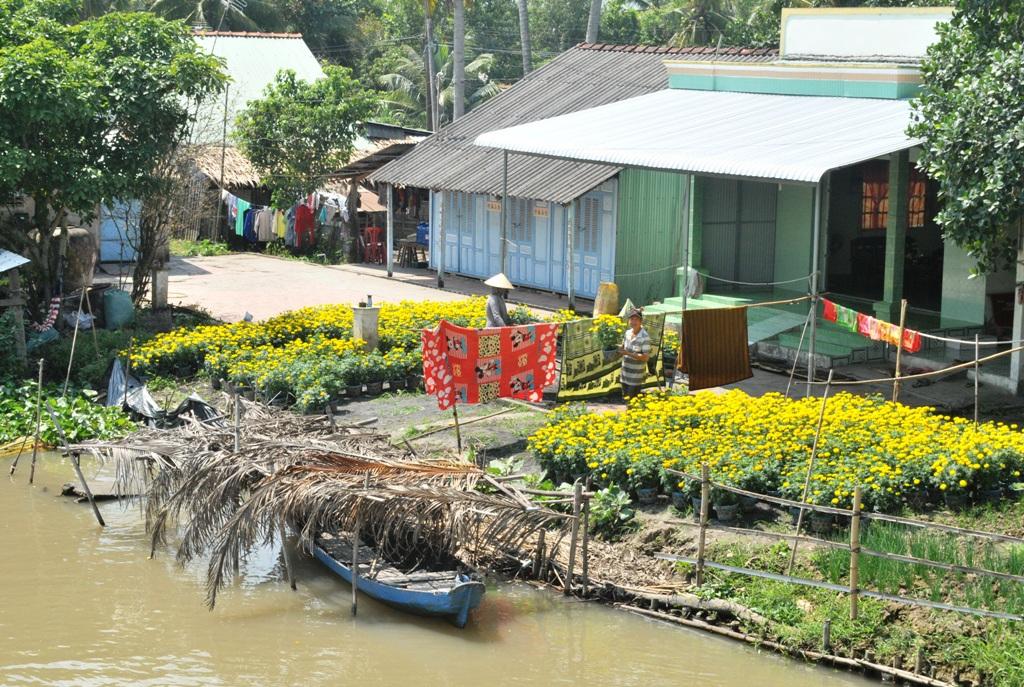
có một cái ca nô ở trên sông